Victor Henry Rothschild

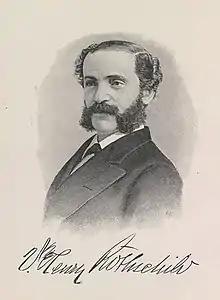

Victor Henry Rothschild or V. Henry Rothschild (April 6, 1835 – May 16, 1911) was an American businessman.